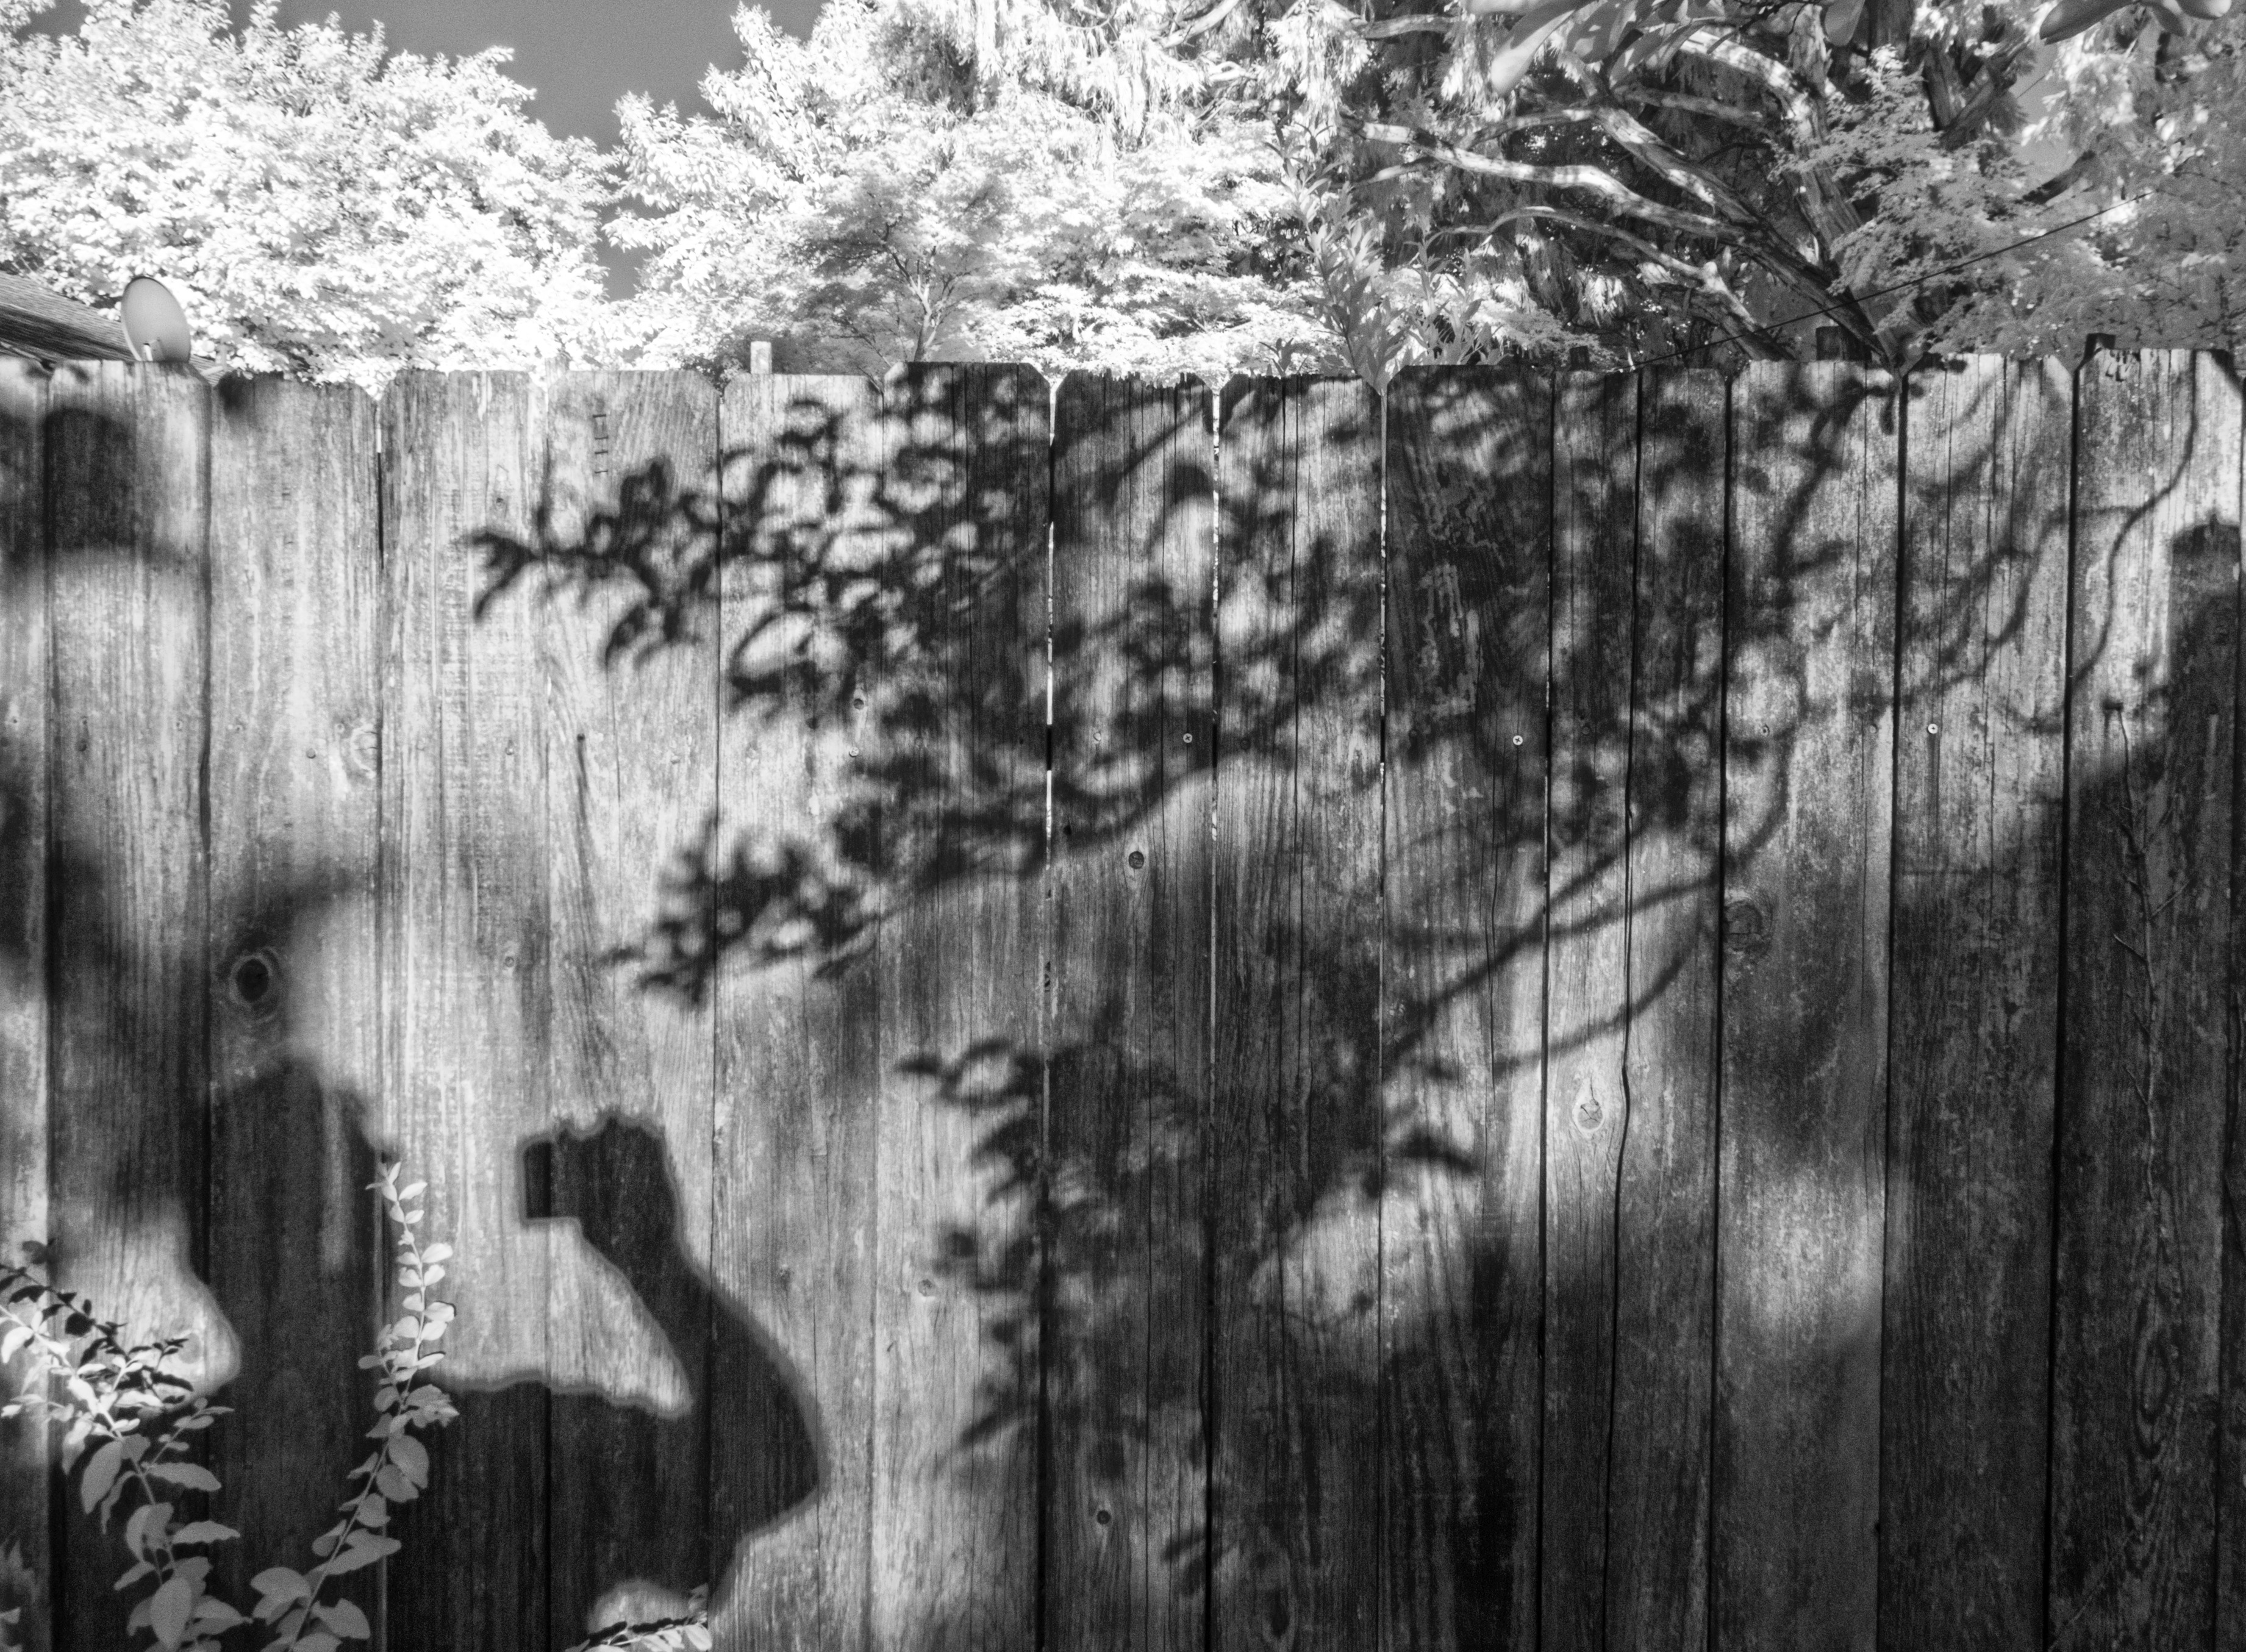
tree, forest, branch, winter, fence, black and white, plant, wood, photography, shadow, monochrome, season, 2016, me, woodland, habitat, 366, hff, whitepunksondope, whatdoyouwantfromlife, wellyoucanthavethatbut, monochrome photography, woody plant